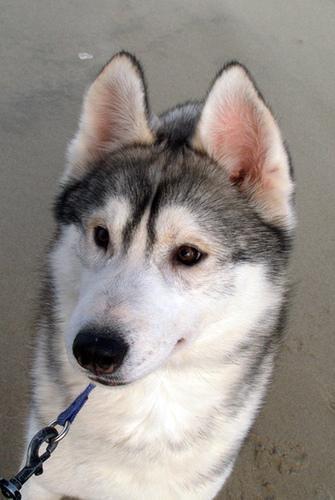
Siberian_husky